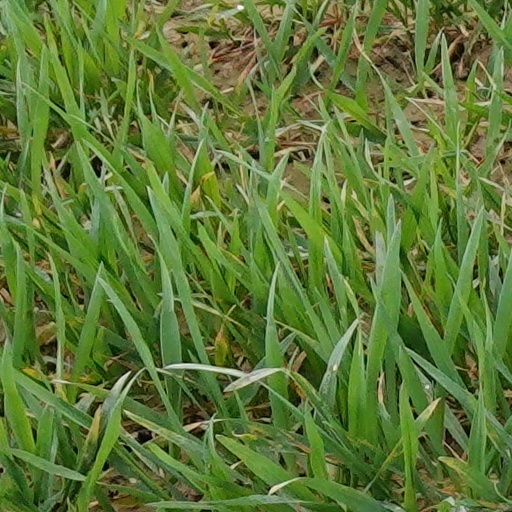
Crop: wheat